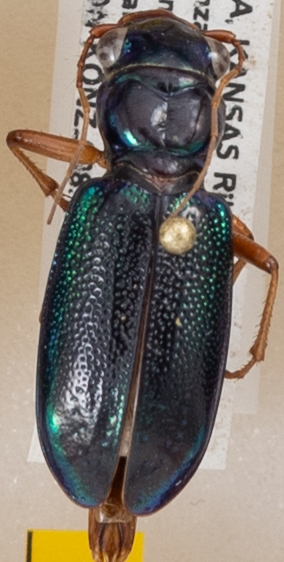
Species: Tetracha virginica
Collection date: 2018-08-27
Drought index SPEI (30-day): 1.16
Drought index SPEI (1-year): -2.09
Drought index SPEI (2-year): -1.01